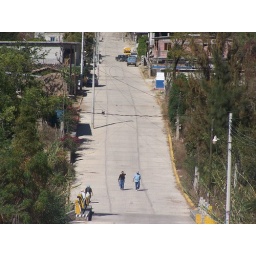
walking in the street